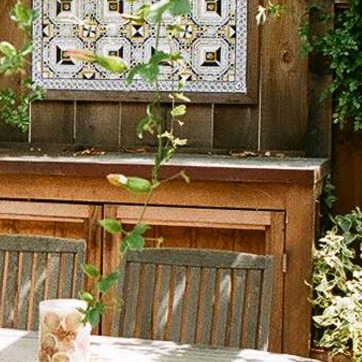
Material: wood